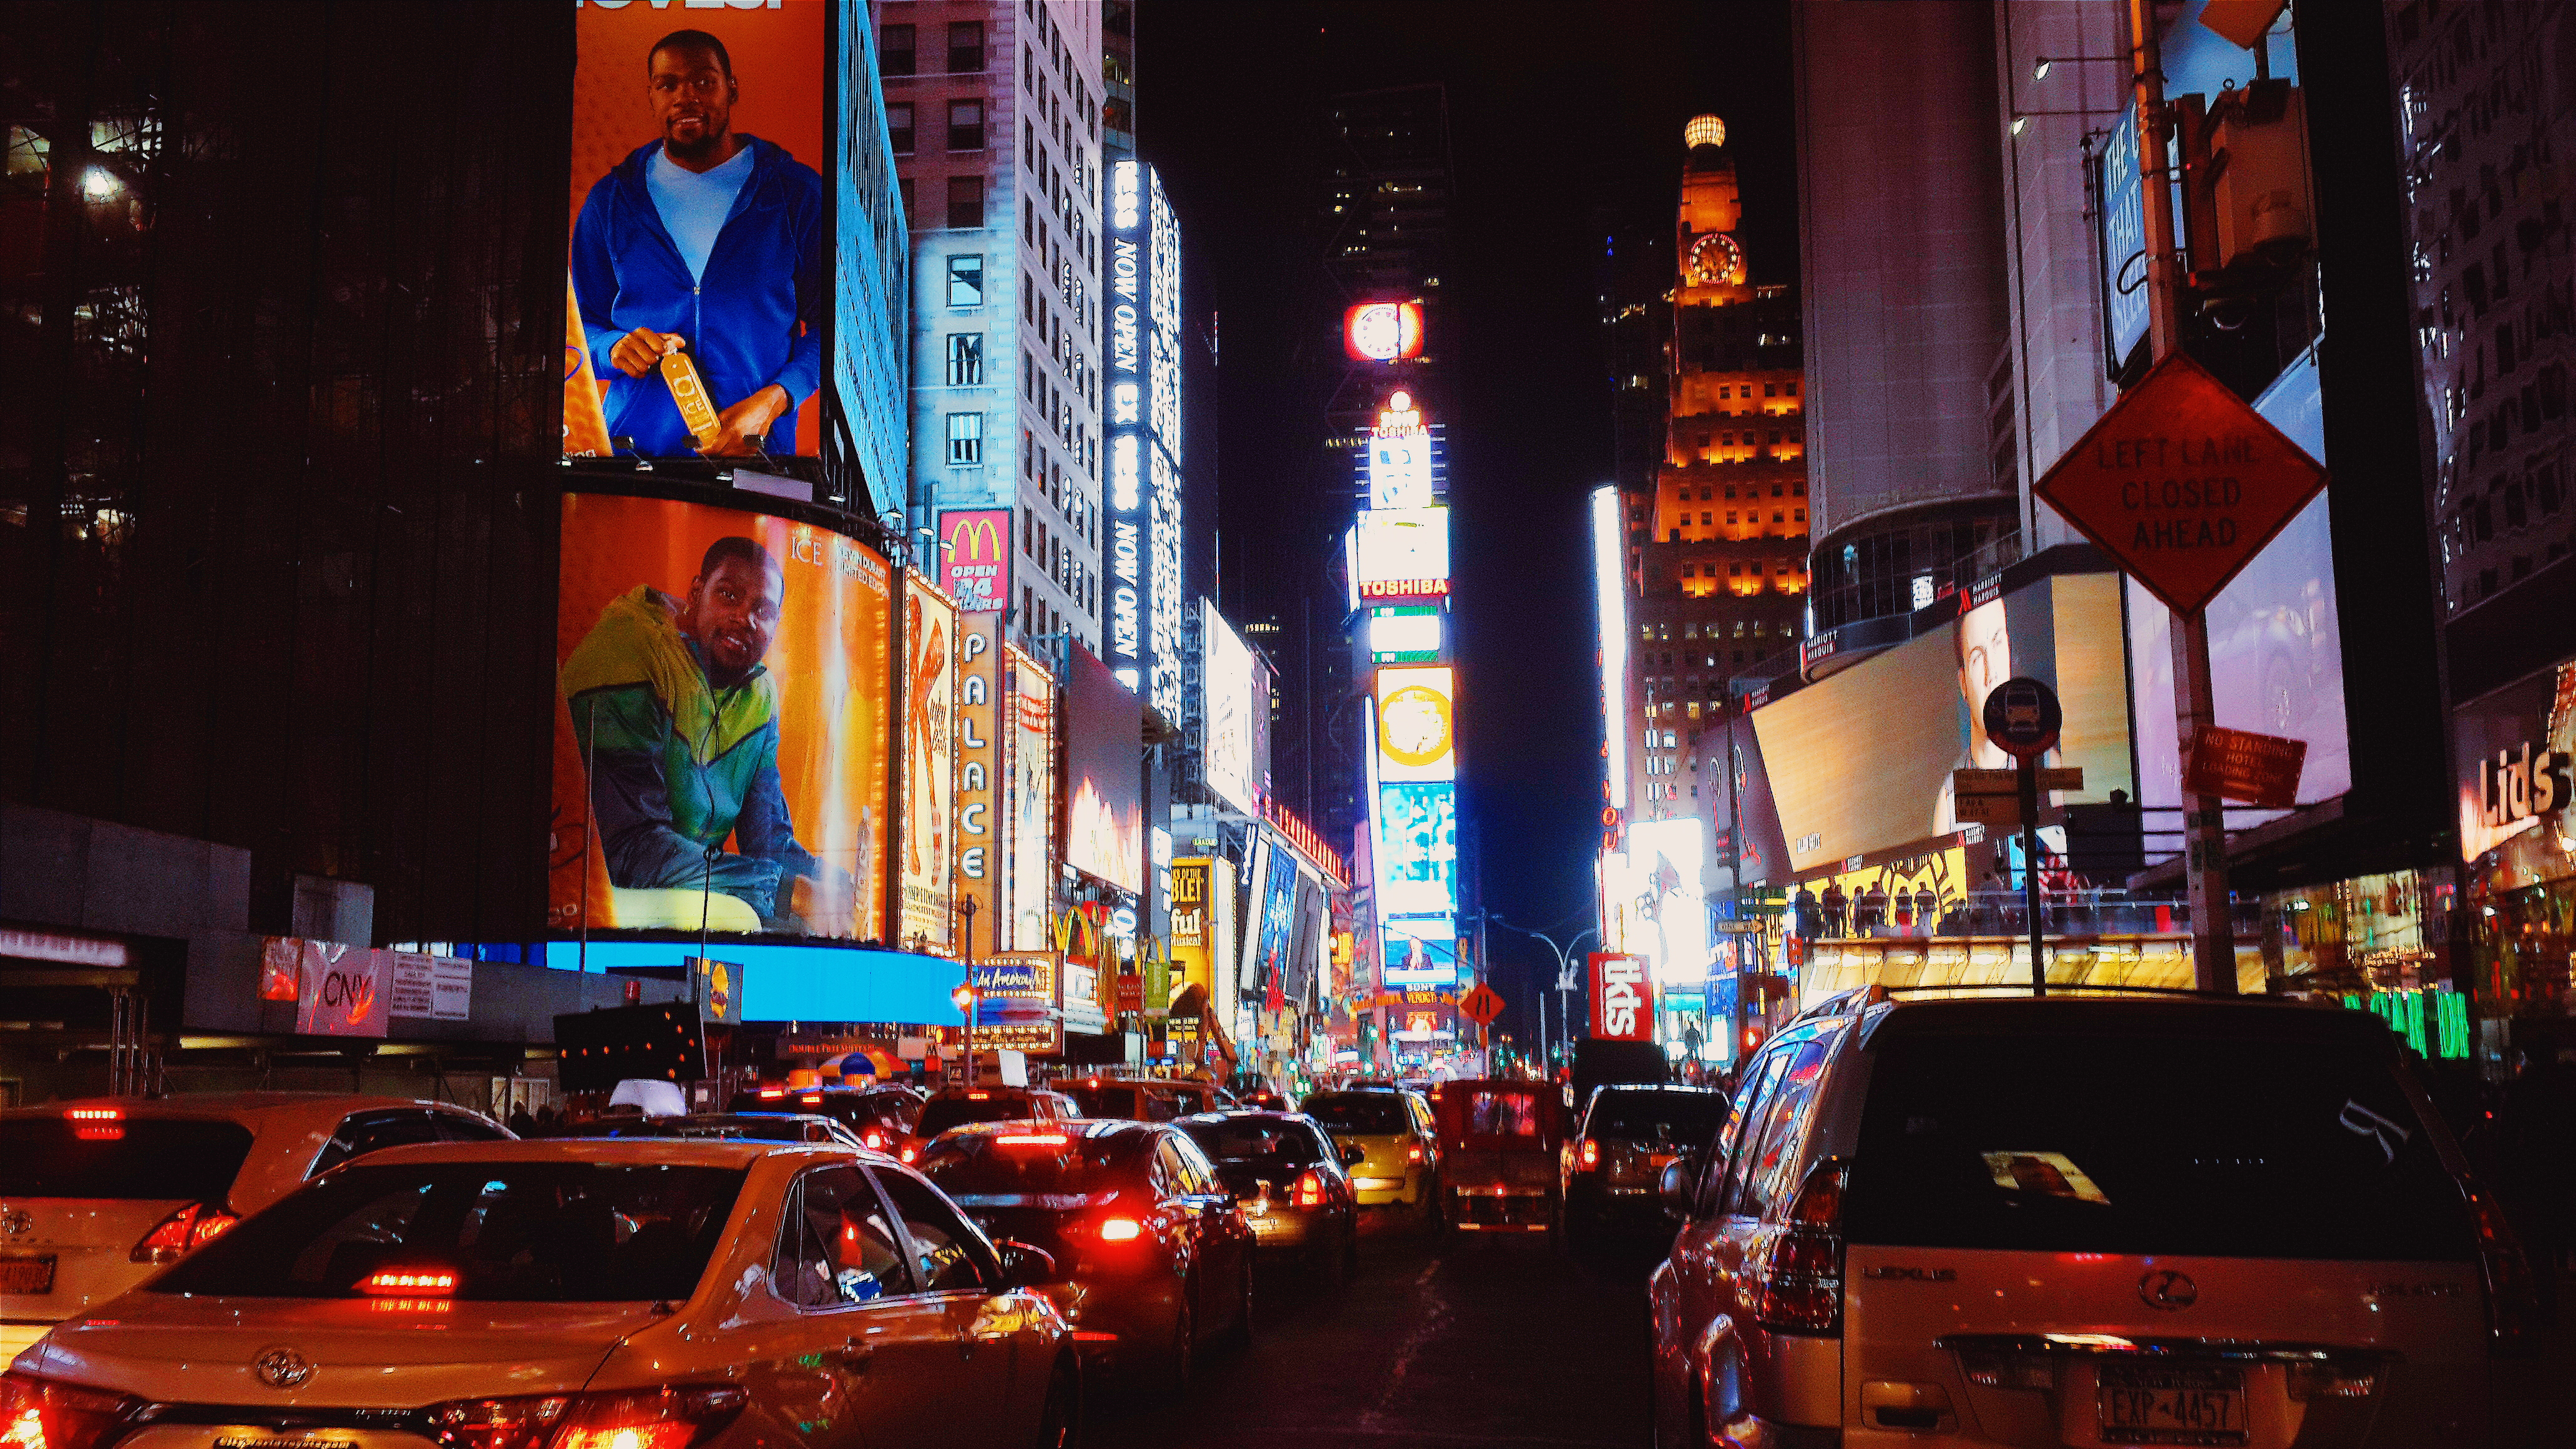
new york, life, night, city, crowded, america, usa, times square, new york city, people, car, red, light, famous, celebrity, metropolitan area, metropolis, landmark, urban area, cityscape, downtown, street, electronic signage, traffic, neon, neon sign, advertising, skyscraper